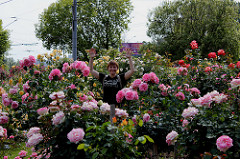
Flower: rose